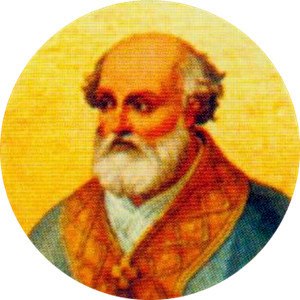
Paverækken / 2. årtusinde / 11. århundrede
Dette er en liste over paver, den romersk-katolske kirkes overhoved. Paverækken strækker sig tilbage til apostlen Peter.